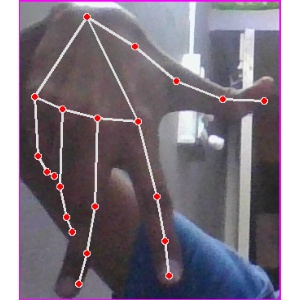
अक्षर: ग